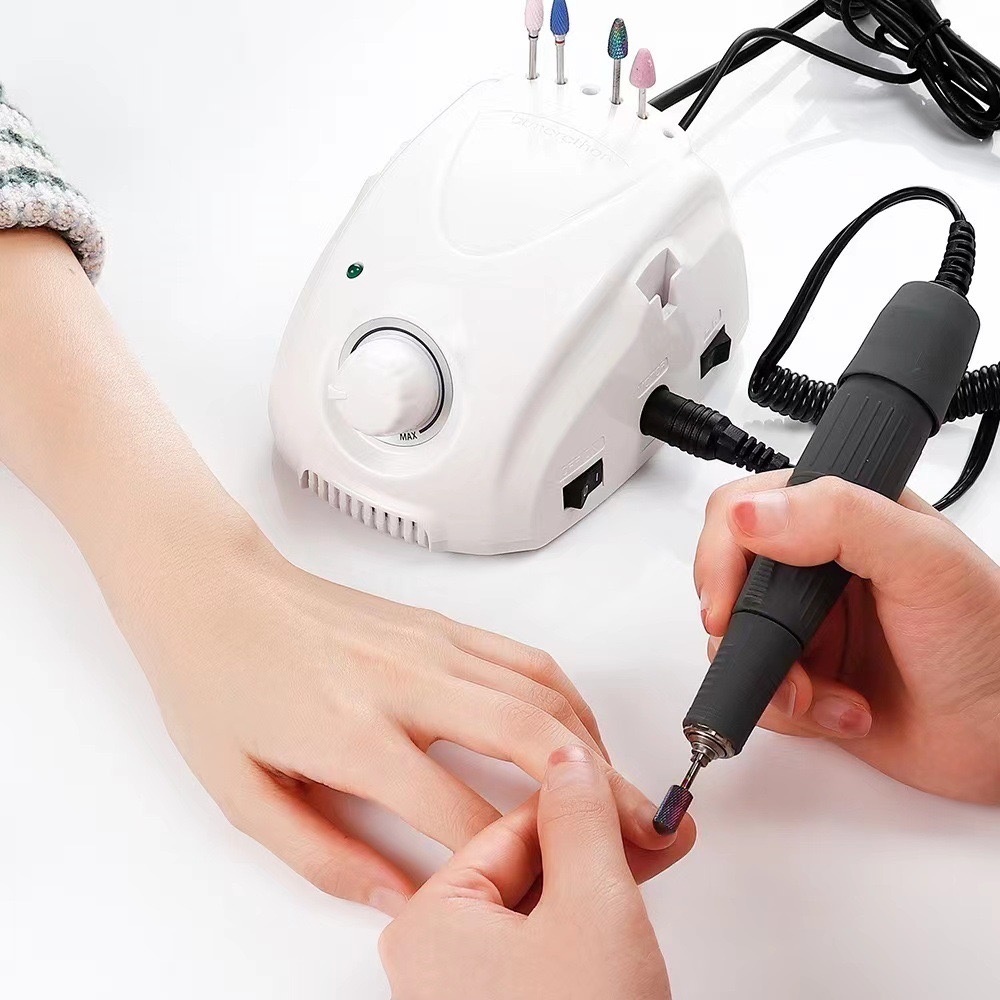
Frezë profesionale për thonjtë
Emri i produktit Llambë thonjsh UVLED Model DIELL L5 Fuqia AC 268 W Hyrja e vlerësuar 100-240Vac 50/60H 1A Dimensioni 218mmX115mmX198mm Thonjtë me rreze dielli, kontakti i rehatshëm me sy, lehtësojnë ndjesinë e djegies Modaliteti i nxehtësisë së ulët ju lehtëson nga dhimbja gjatë shërimit të xhelit LED me dritë të dyfishtë (365+405 nm) për të kuruar UV Gle/Builder/Xhel LED 445 copë LED të vendosura në mënyrë strategjike, pa zonë të vdekur, më të lira 50,000 orë jetëgjatësi
Brand: VIER
Category: Health & Beauty > Personal Care > Cosmetics > Cosmetic Tools > Nail Tools > Nail Drills